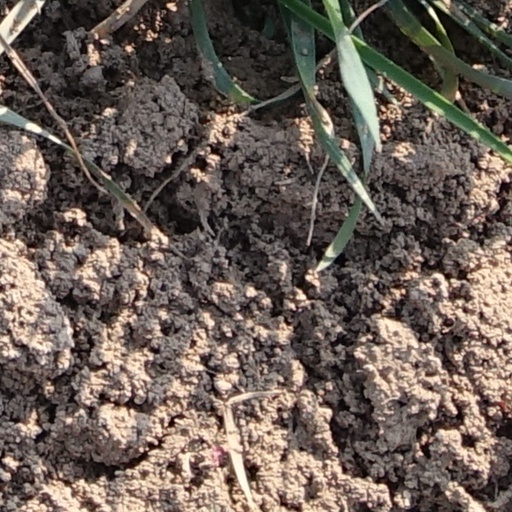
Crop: wheat